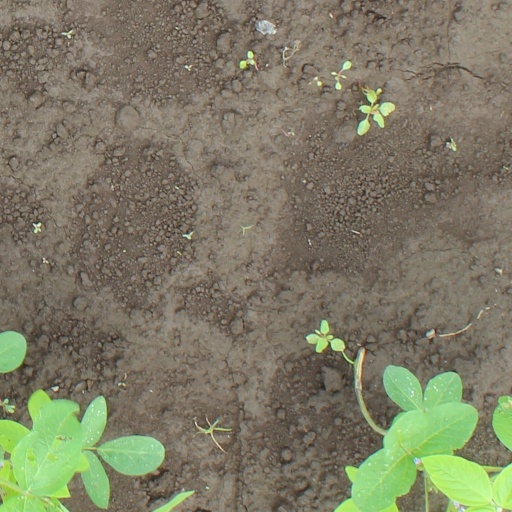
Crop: soybean